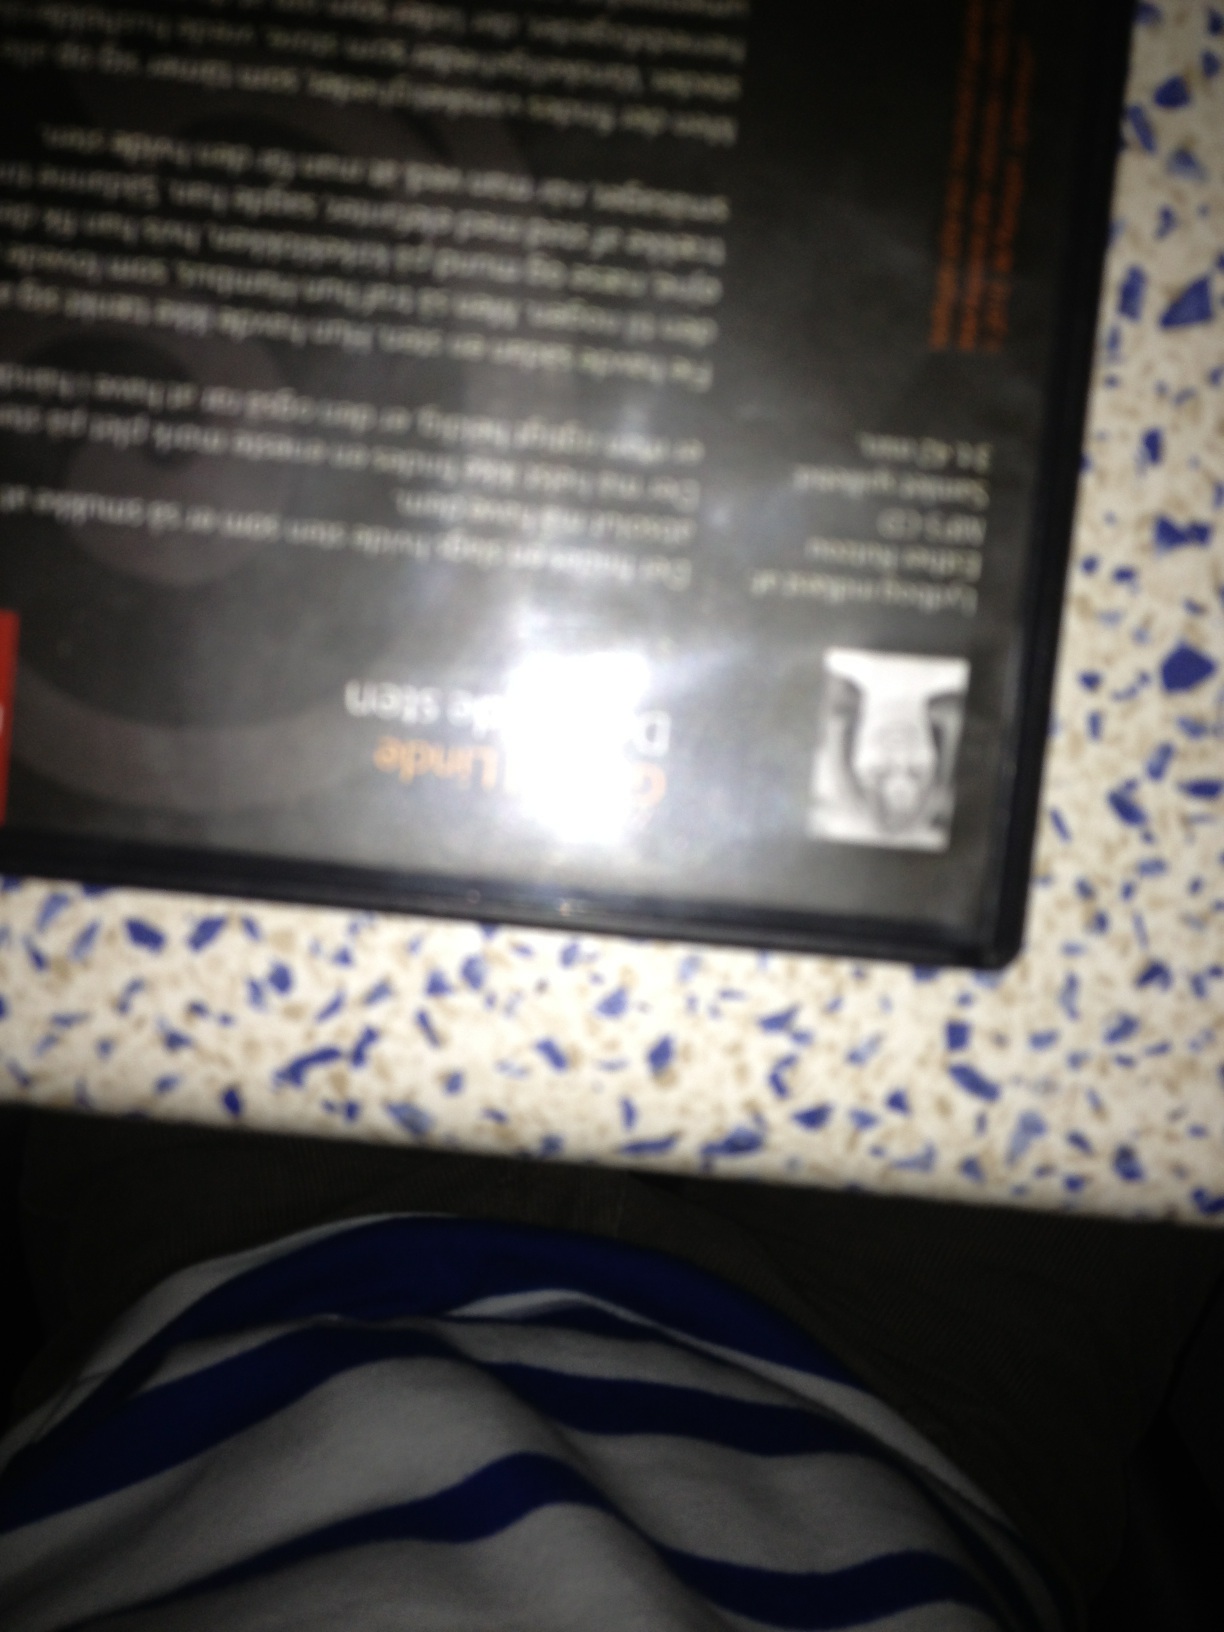Question: Which movie is this?
Answer: unanswerable